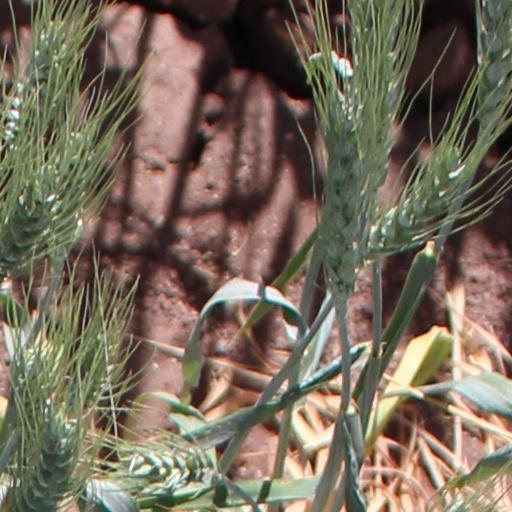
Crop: wheat